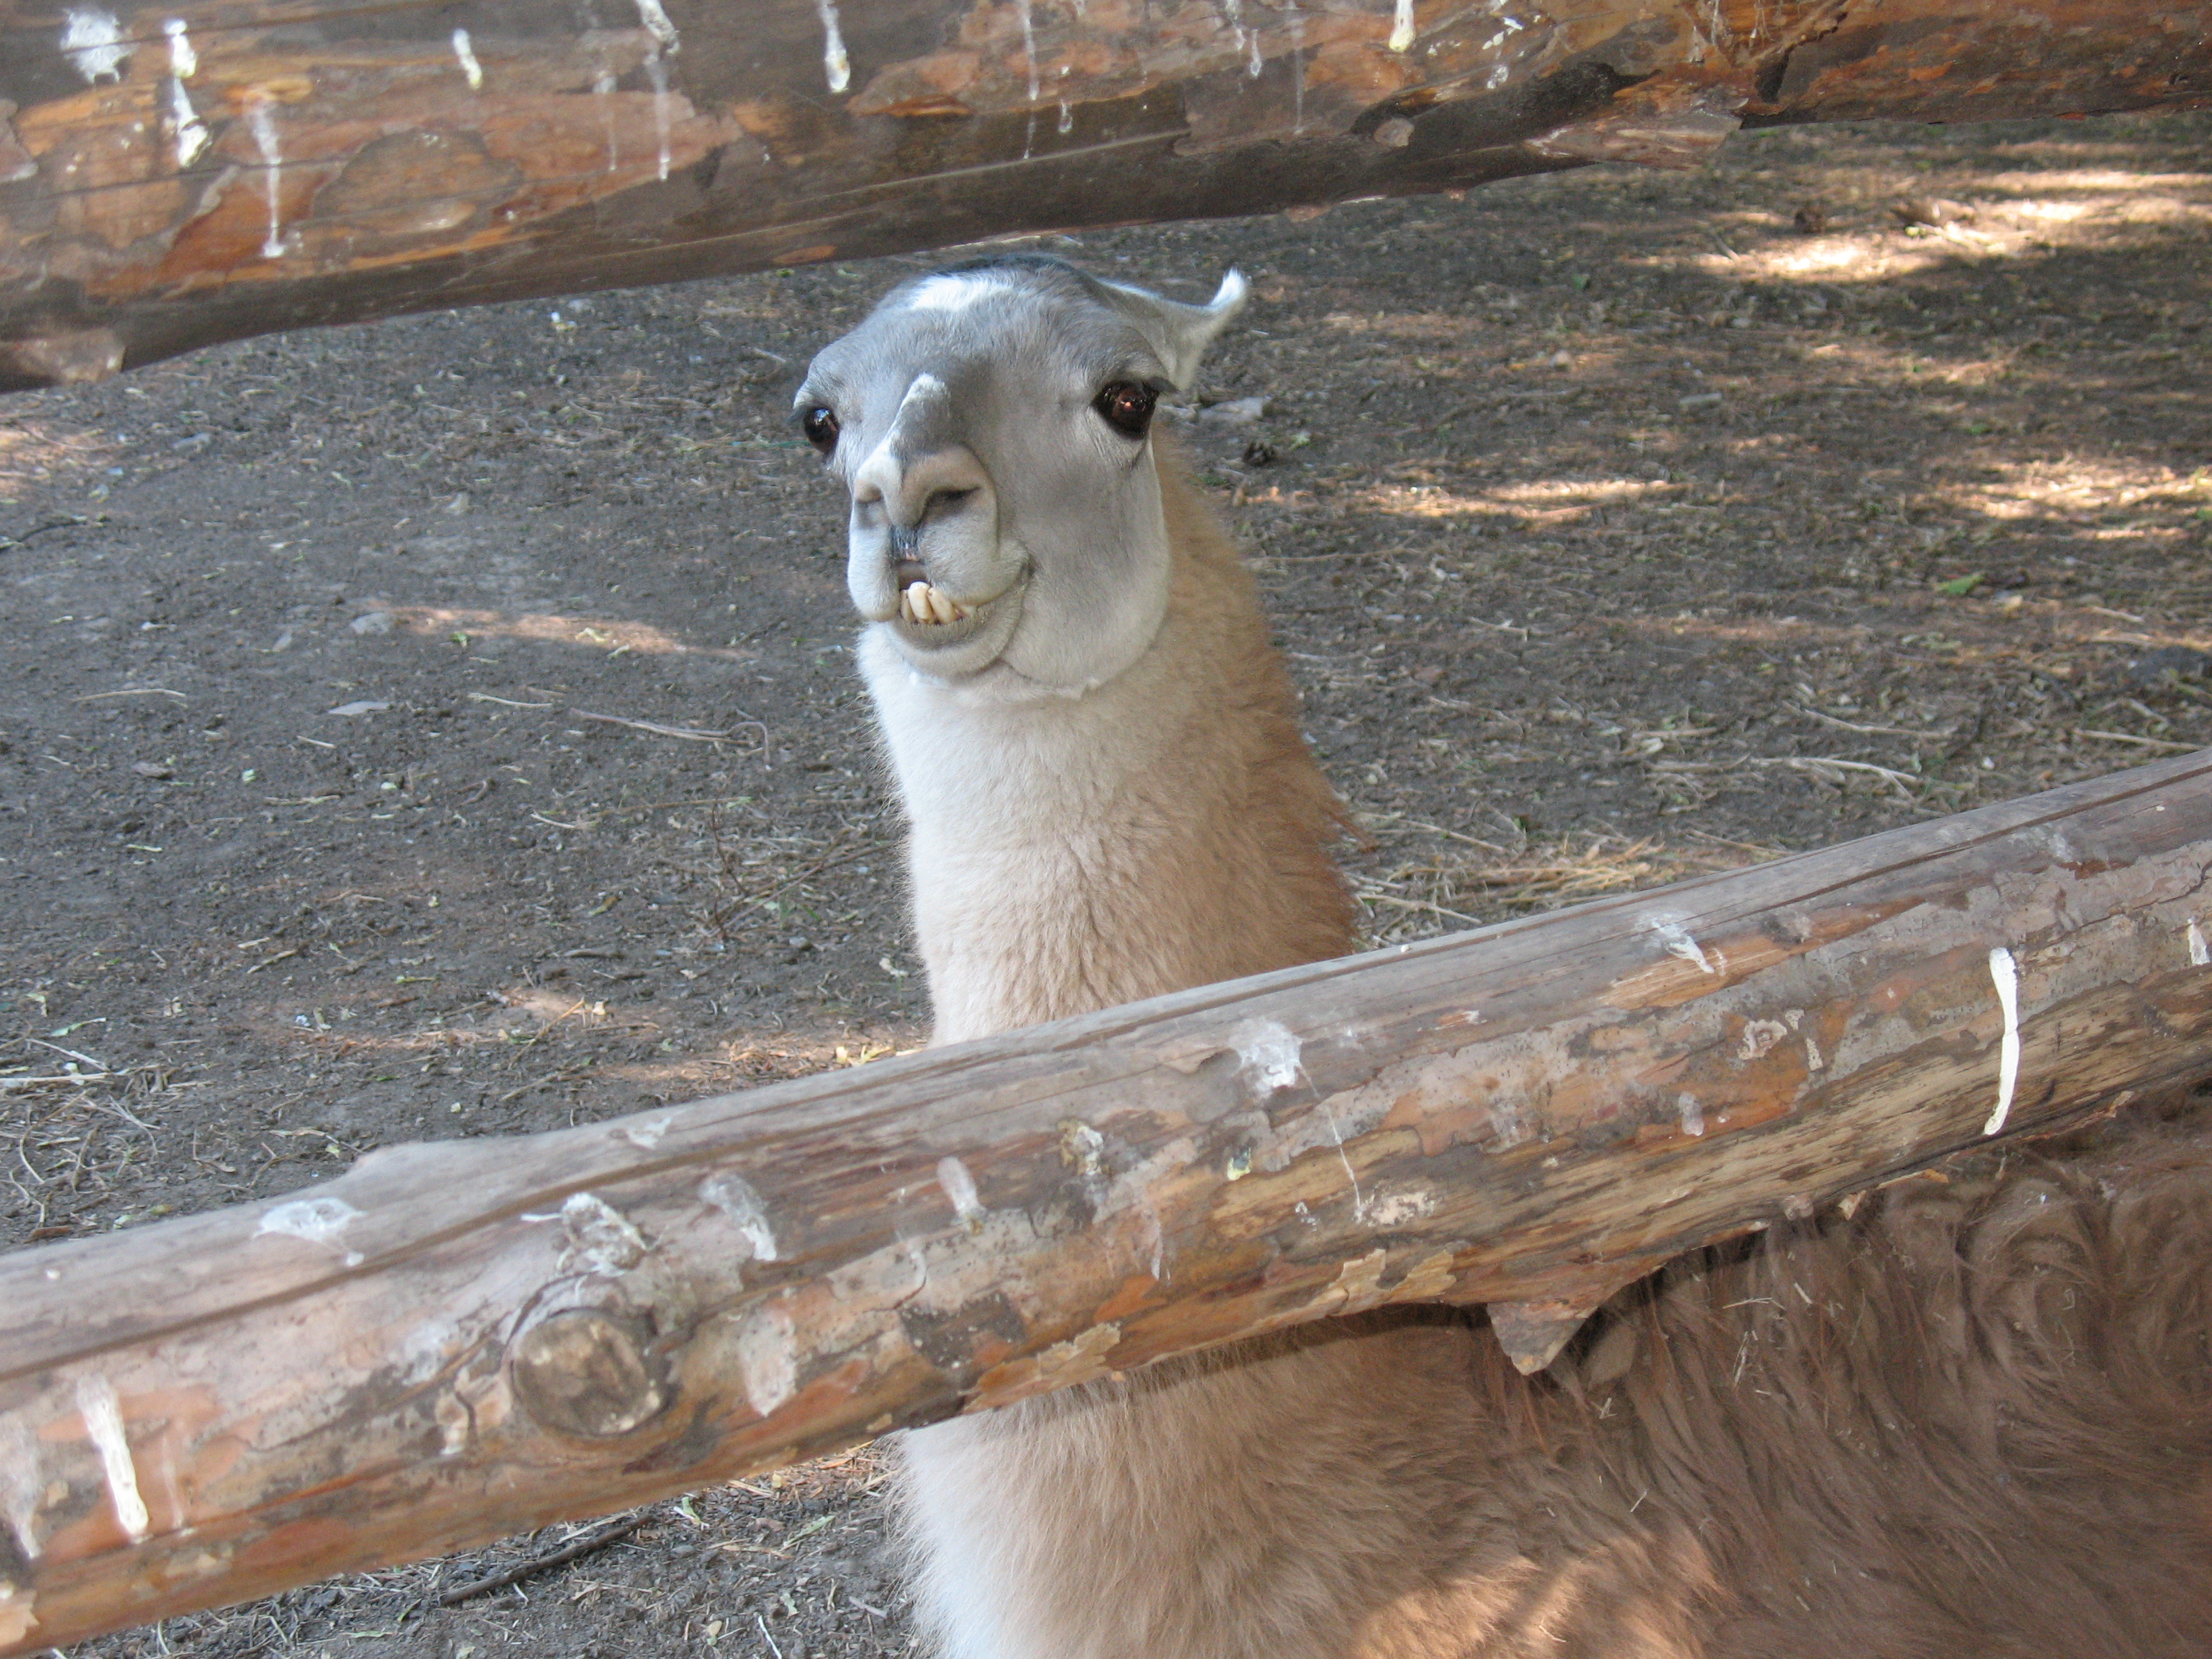
llama, camel like mammal, fauna, alpaca, livestock, snout, zoo, terrestrial animal